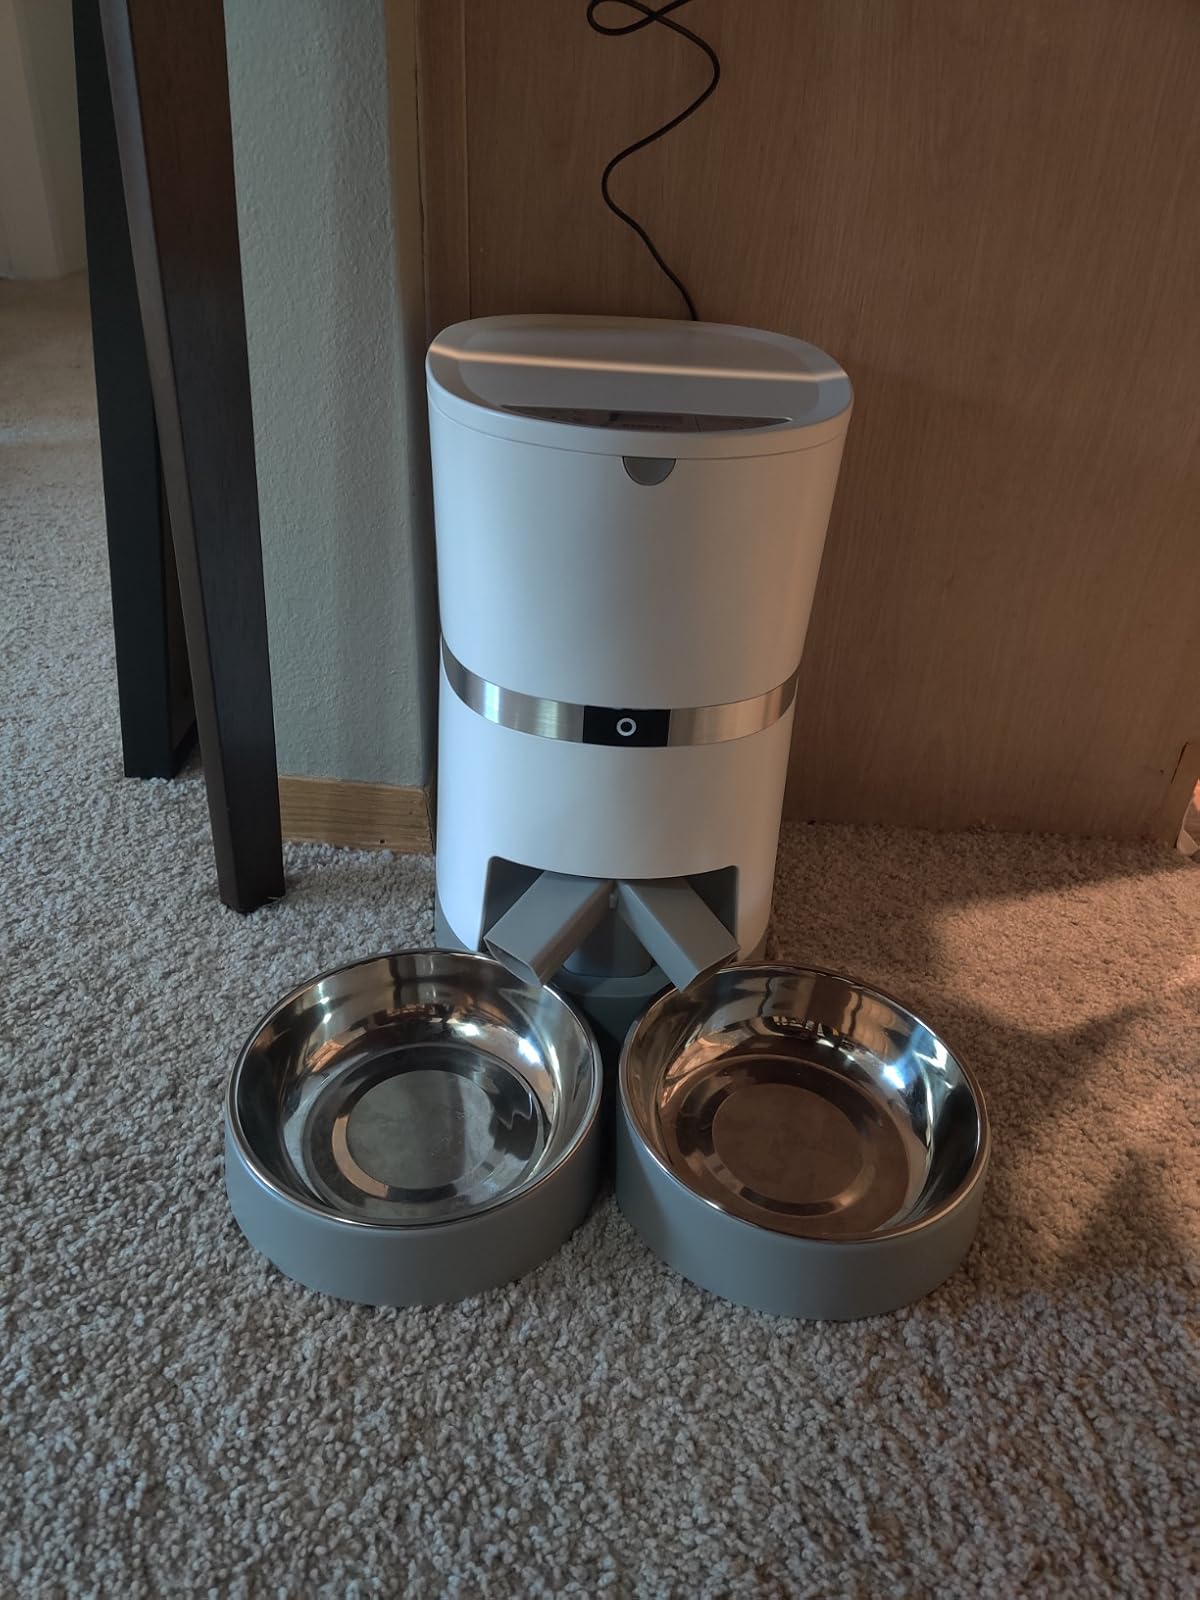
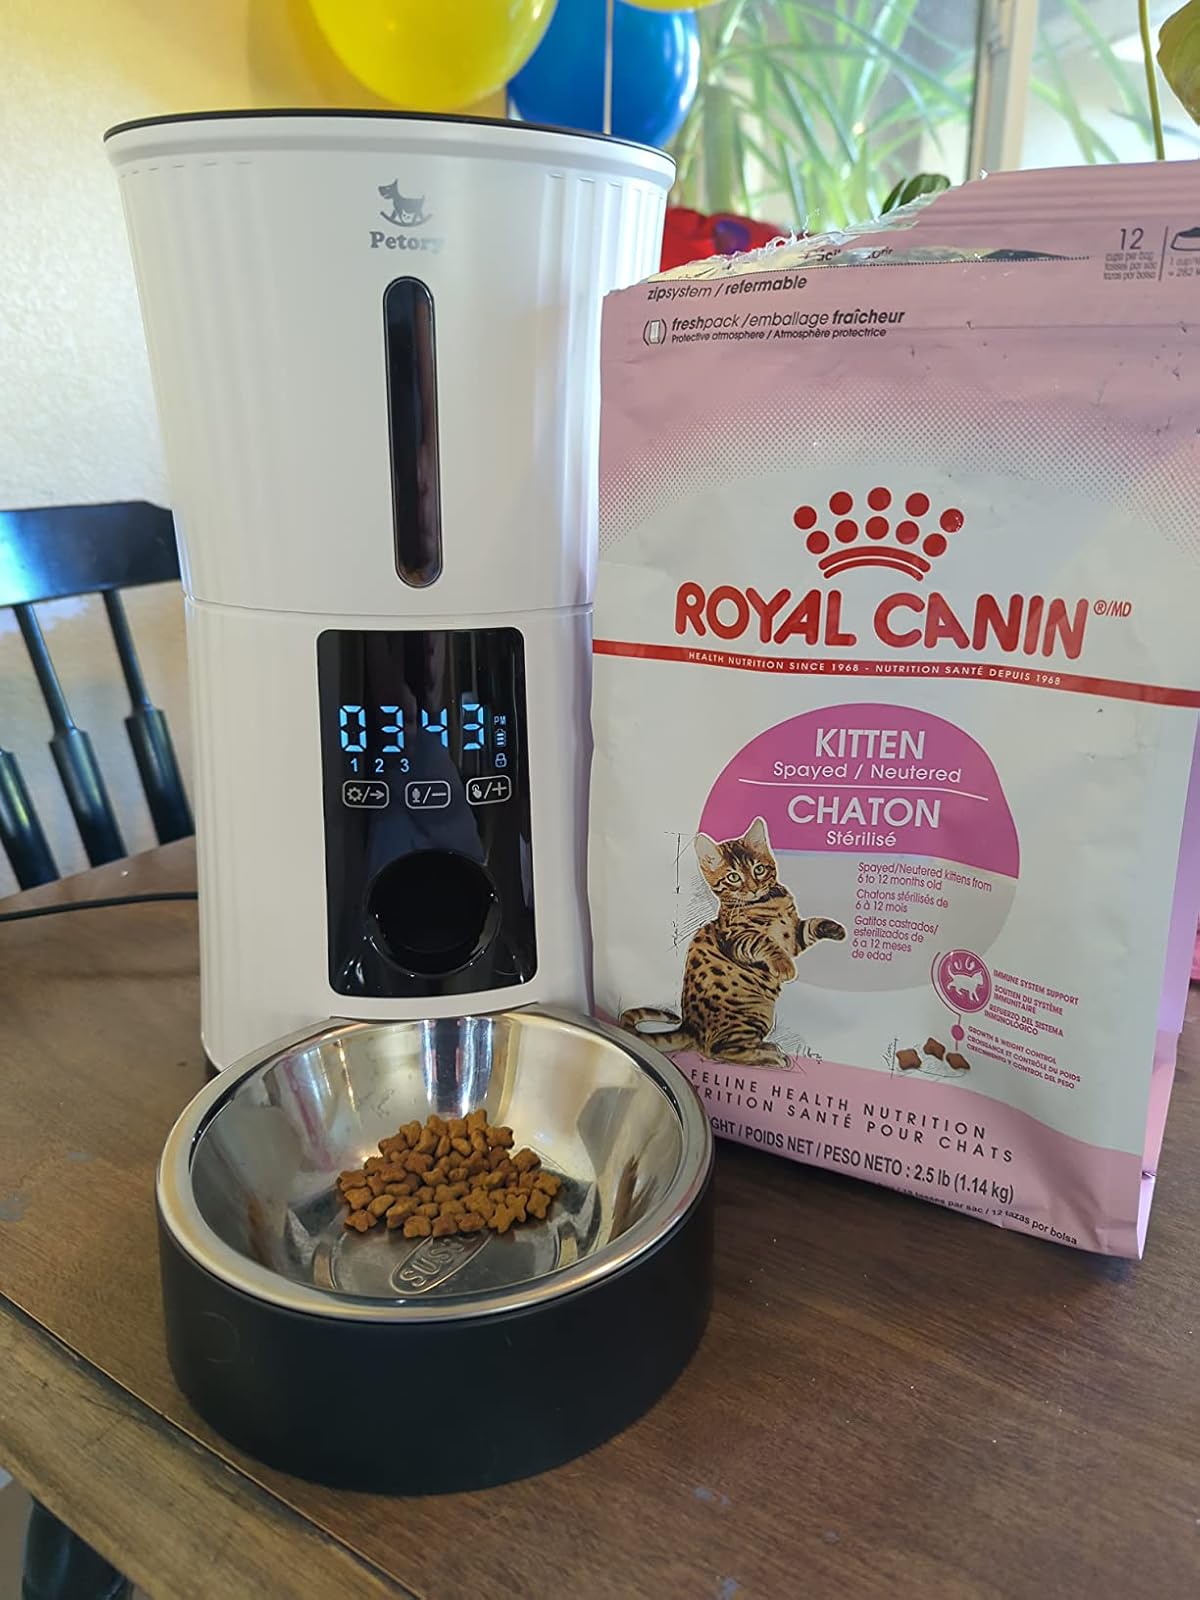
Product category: items_feeder
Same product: no